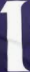
Number: 1